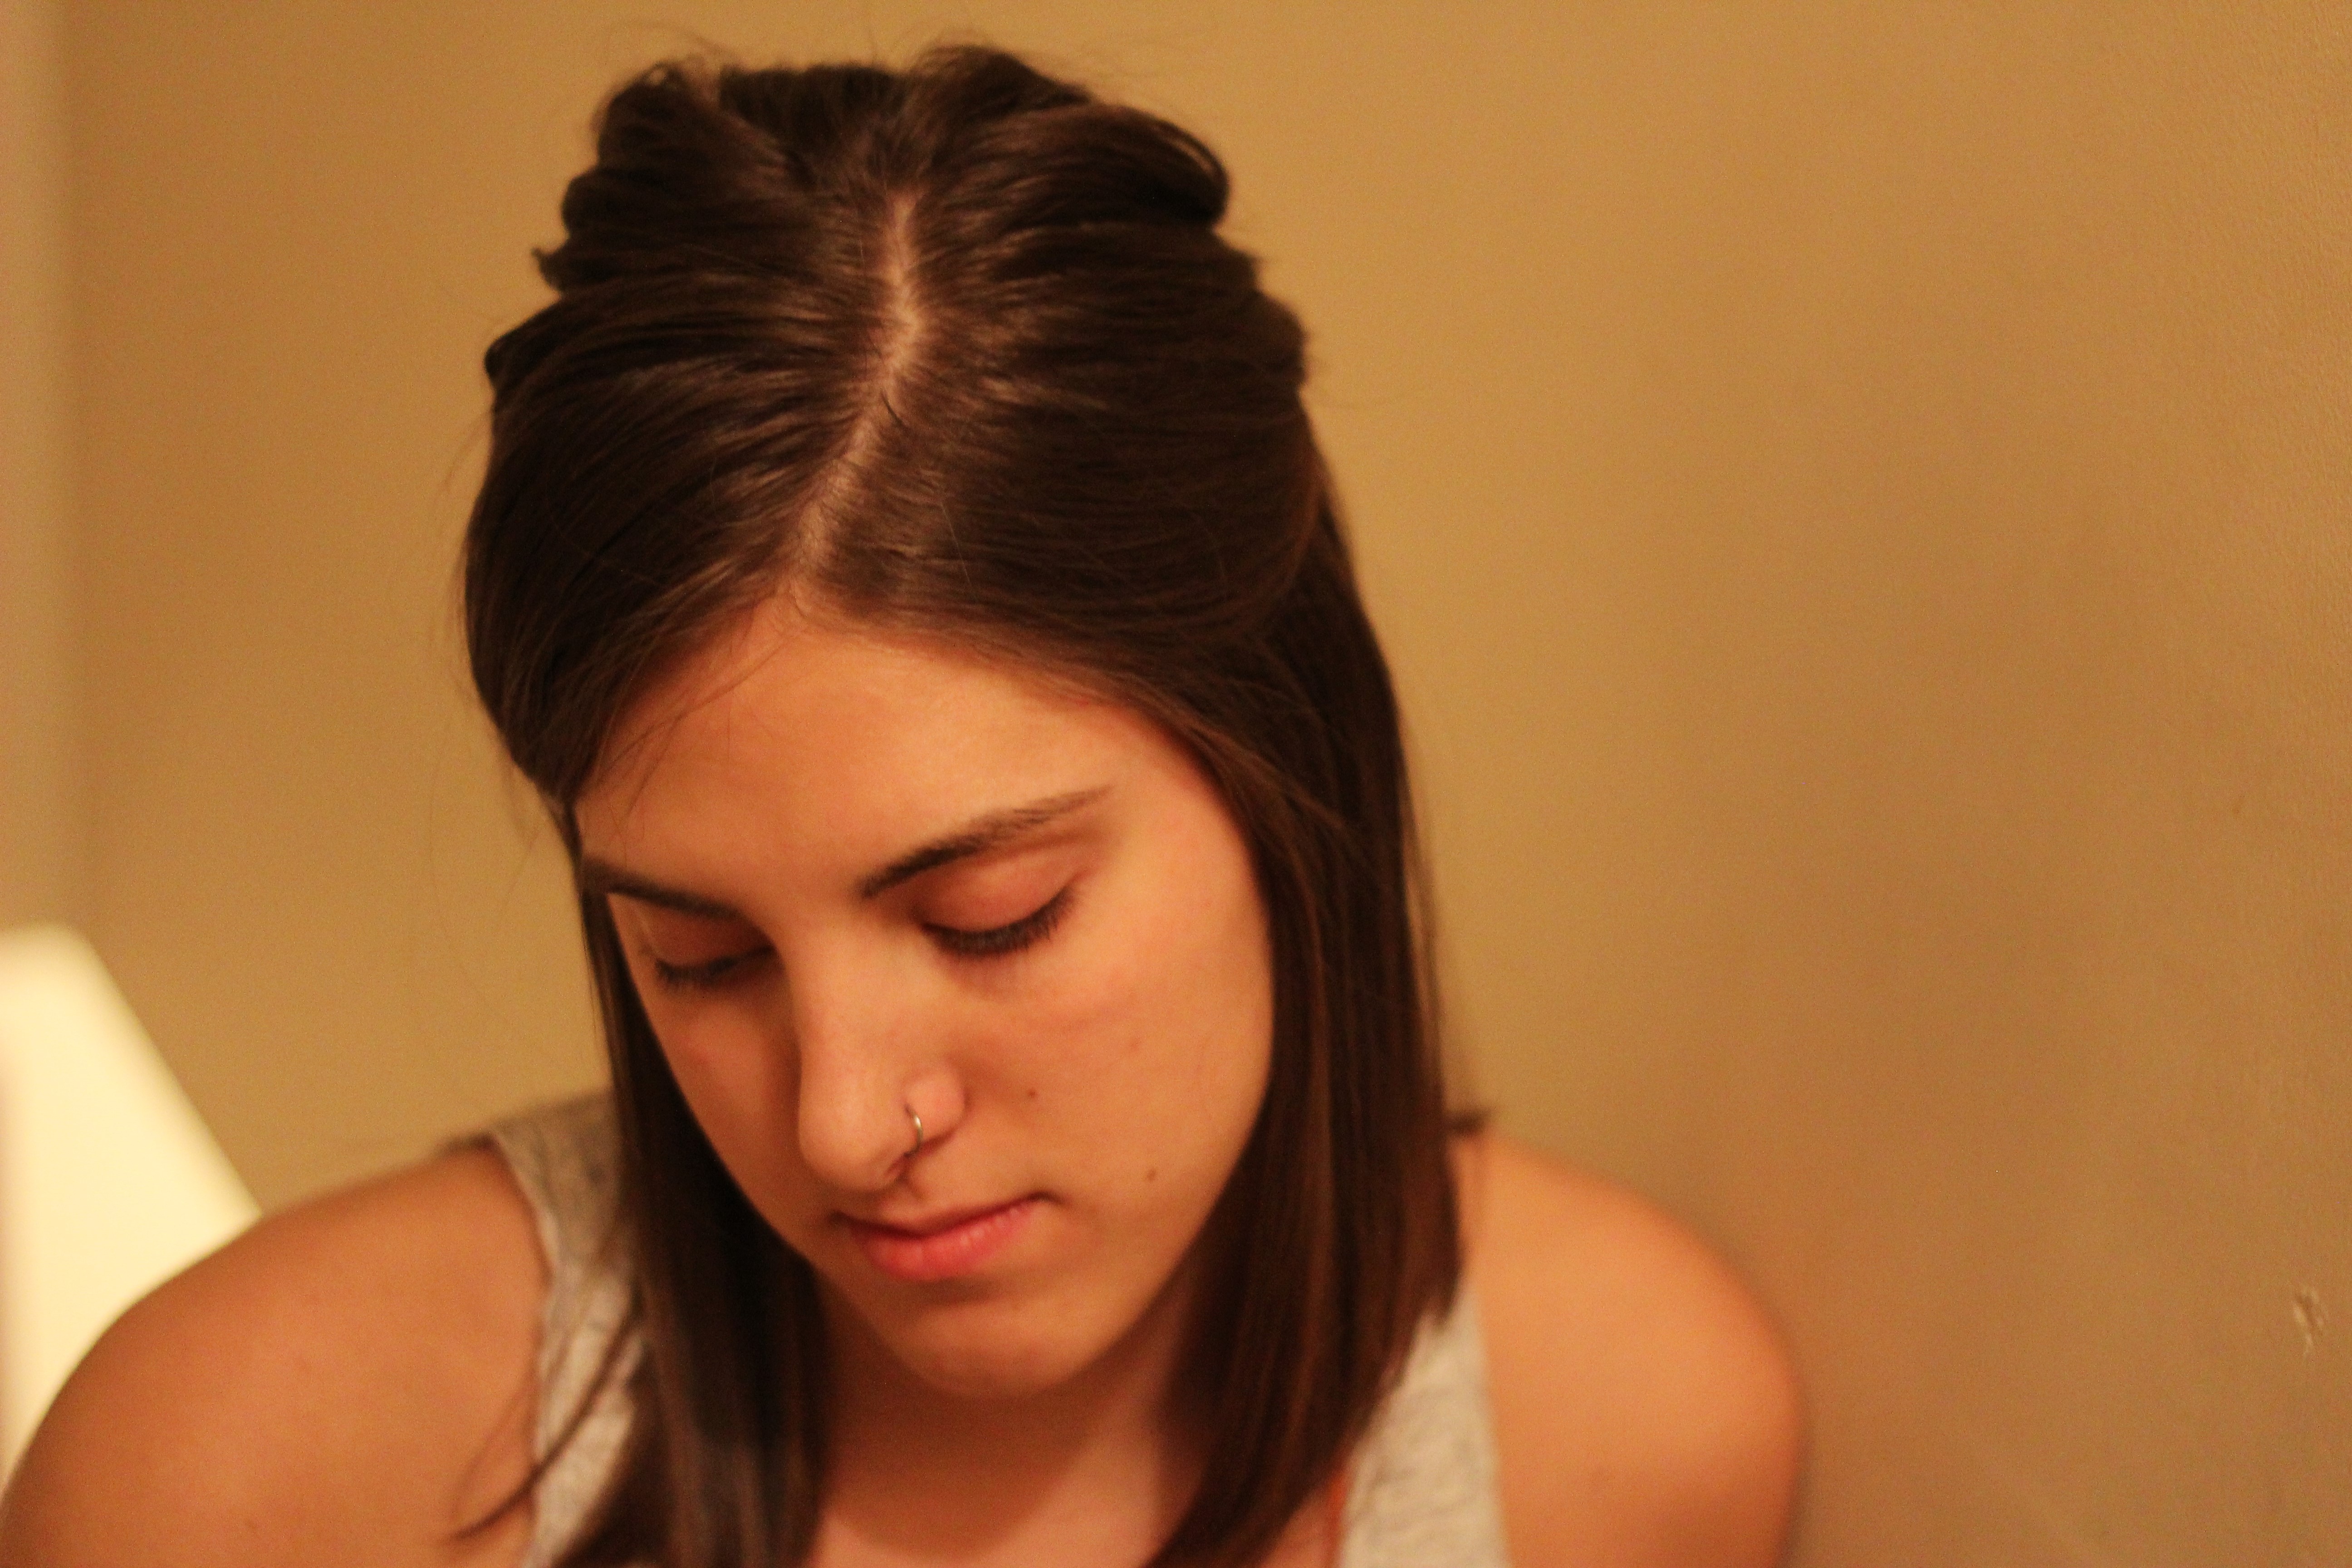
hand, hair, hairstyle, eyebrow, mouth, long hair, human body, black hair, face, nose, eye, head, skin, beauty, organ, brown hair